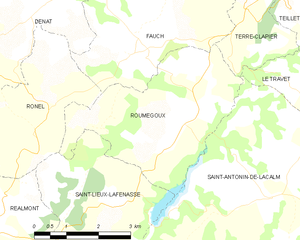
Carte des communes françaises Roumégoux
Roumégoux est une ancienne commune française située dans le département du Tarn, en région Occitanie.